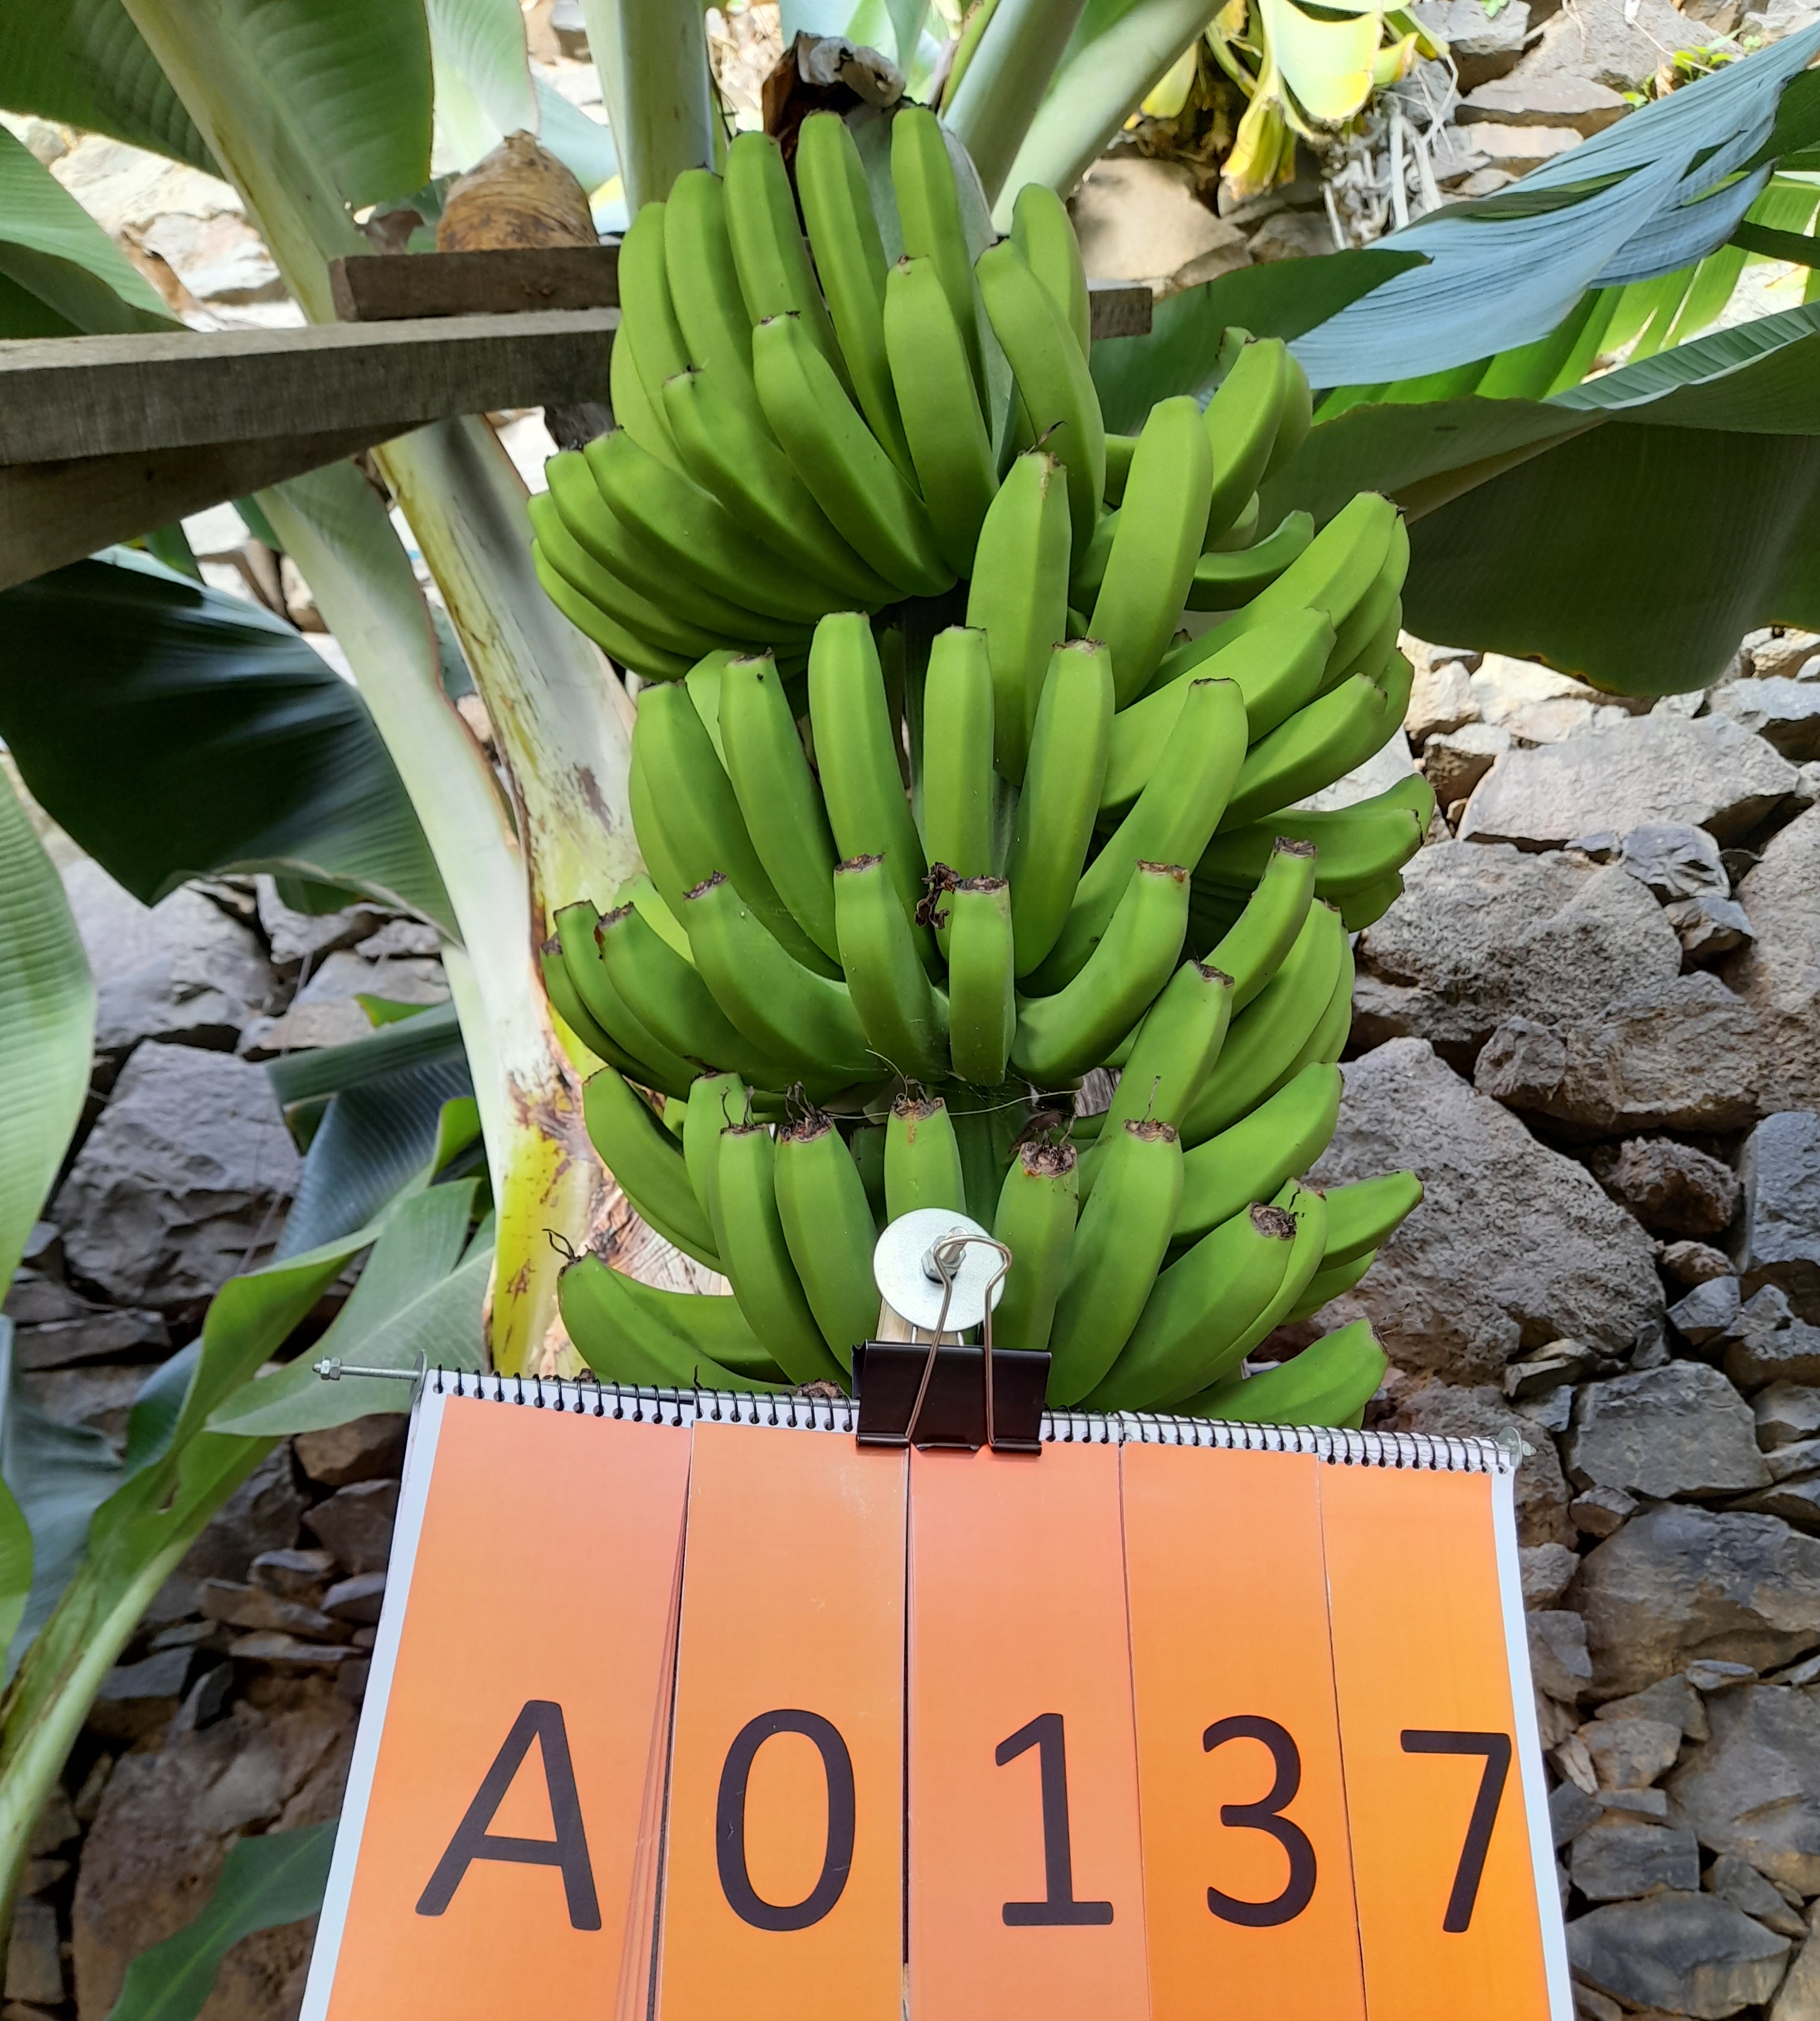
Label: Keep